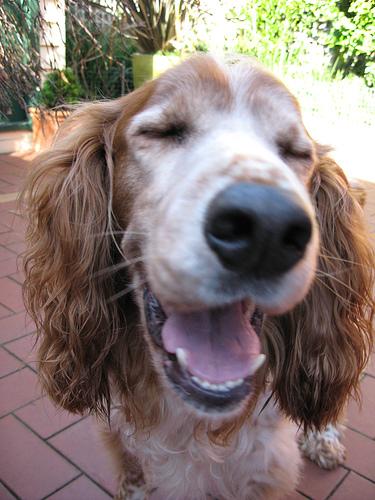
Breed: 202-n000023-Welsh_springer_spaniel